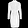
Label: Dress